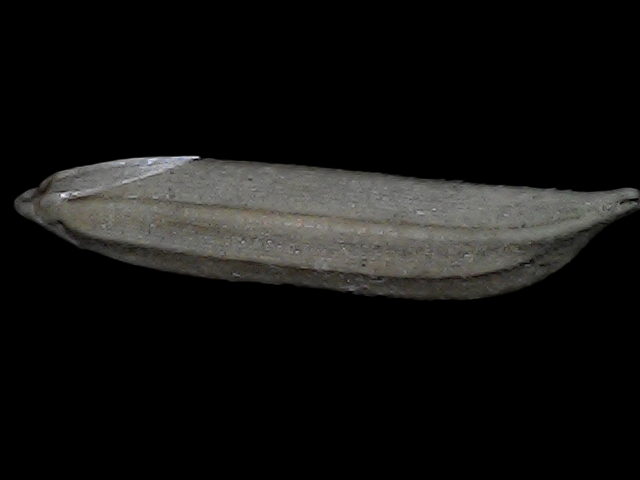
Rice variety: Bd57